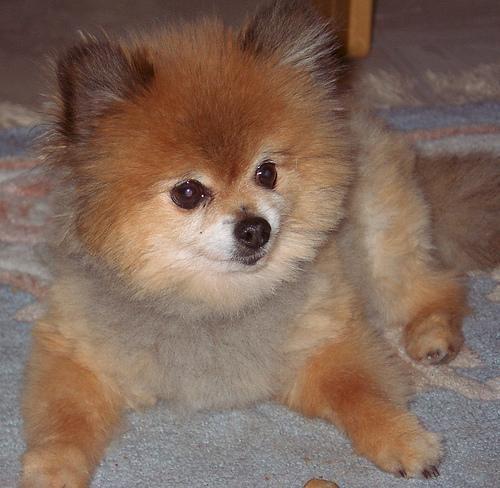
Pomeranian